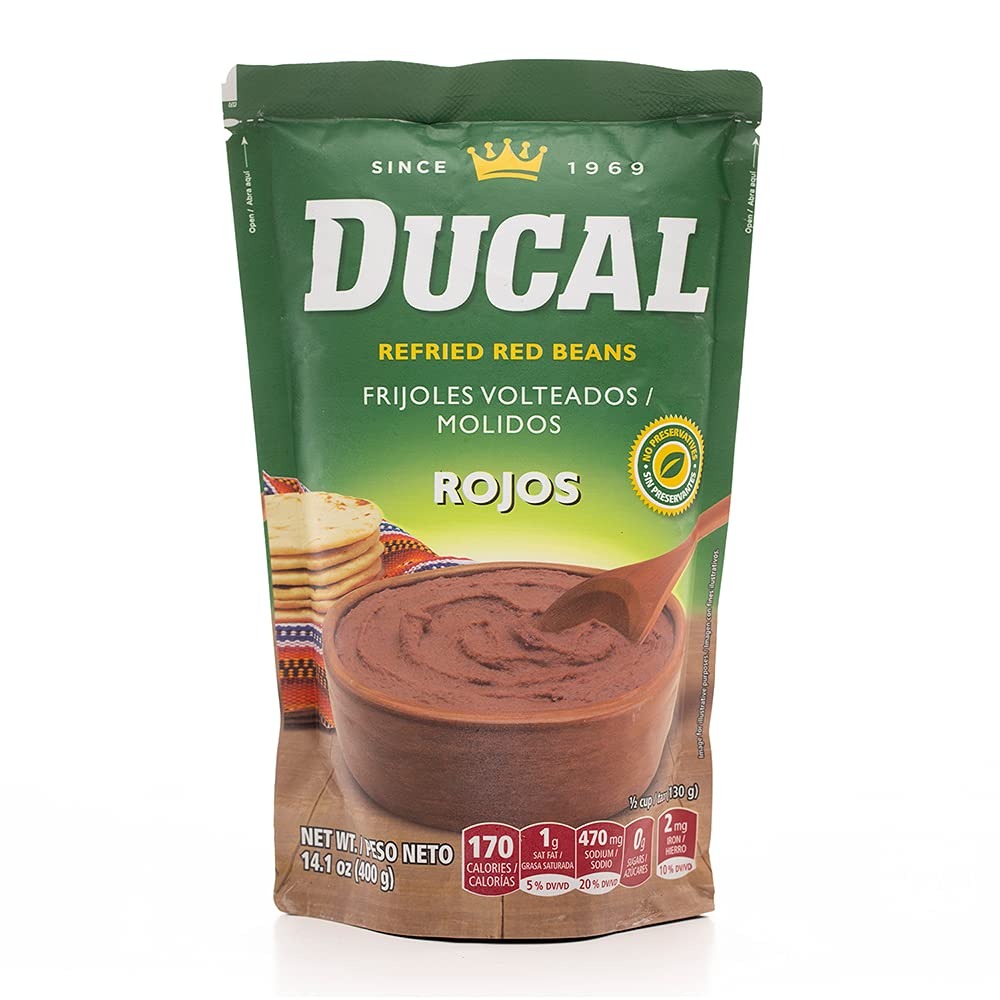
Item Name: Ducal Refried Red Beans Organic Doy Pack 14.1 OZ. Instant Vegetarian Refried Red Beans, Non-GMO And Gluten-Free - Excellent Source in Protein And Iron, Cholesterol Free
Bullet Point 1: DRIED BEANS COOKED: Mashed, and then fried in lard or oil with various seasonings including onions, salt, and pepper.
Bullet Point 2: READY TO EAT: Heals quickly in the microwave or stove top.
Bullet Point 3: CHOLESTEROL FREE FOOD
Bullet Point 4: PERFECT WITH: Mexican food like, burritos, nachos, quesadillas, tacos, enchiladas, tortilla, pupusas, tostadas, dips and more. GOOD SOURCE OF: Protein and Iron
Product Description: Ducal refried red beans are great to eat at breakfast and get your morning started! Our Black Beans are 100% plant-based protein, Non-GMO, and Cholesterol-free food, so you can be sure to enjoy a delicious, vegetarian, and healthy snack!
Value: 14.1
Unit: Ounce

Price: 3.22